Question: Who is in the foreground?
Tambaya: Waye a saman hoton?
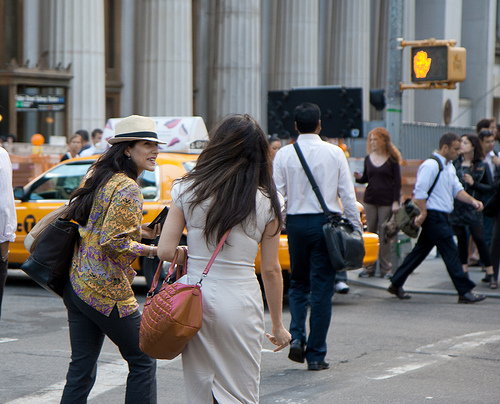
Answer: Two women.
Amsa: Mata biyu.